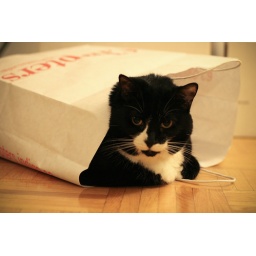
cat in bag